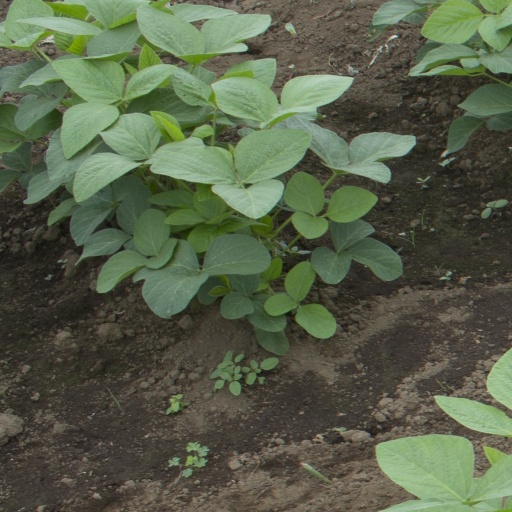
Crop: soybean